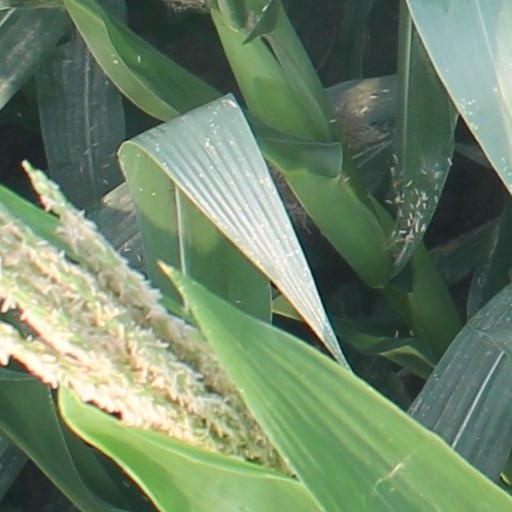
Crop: maize; corn